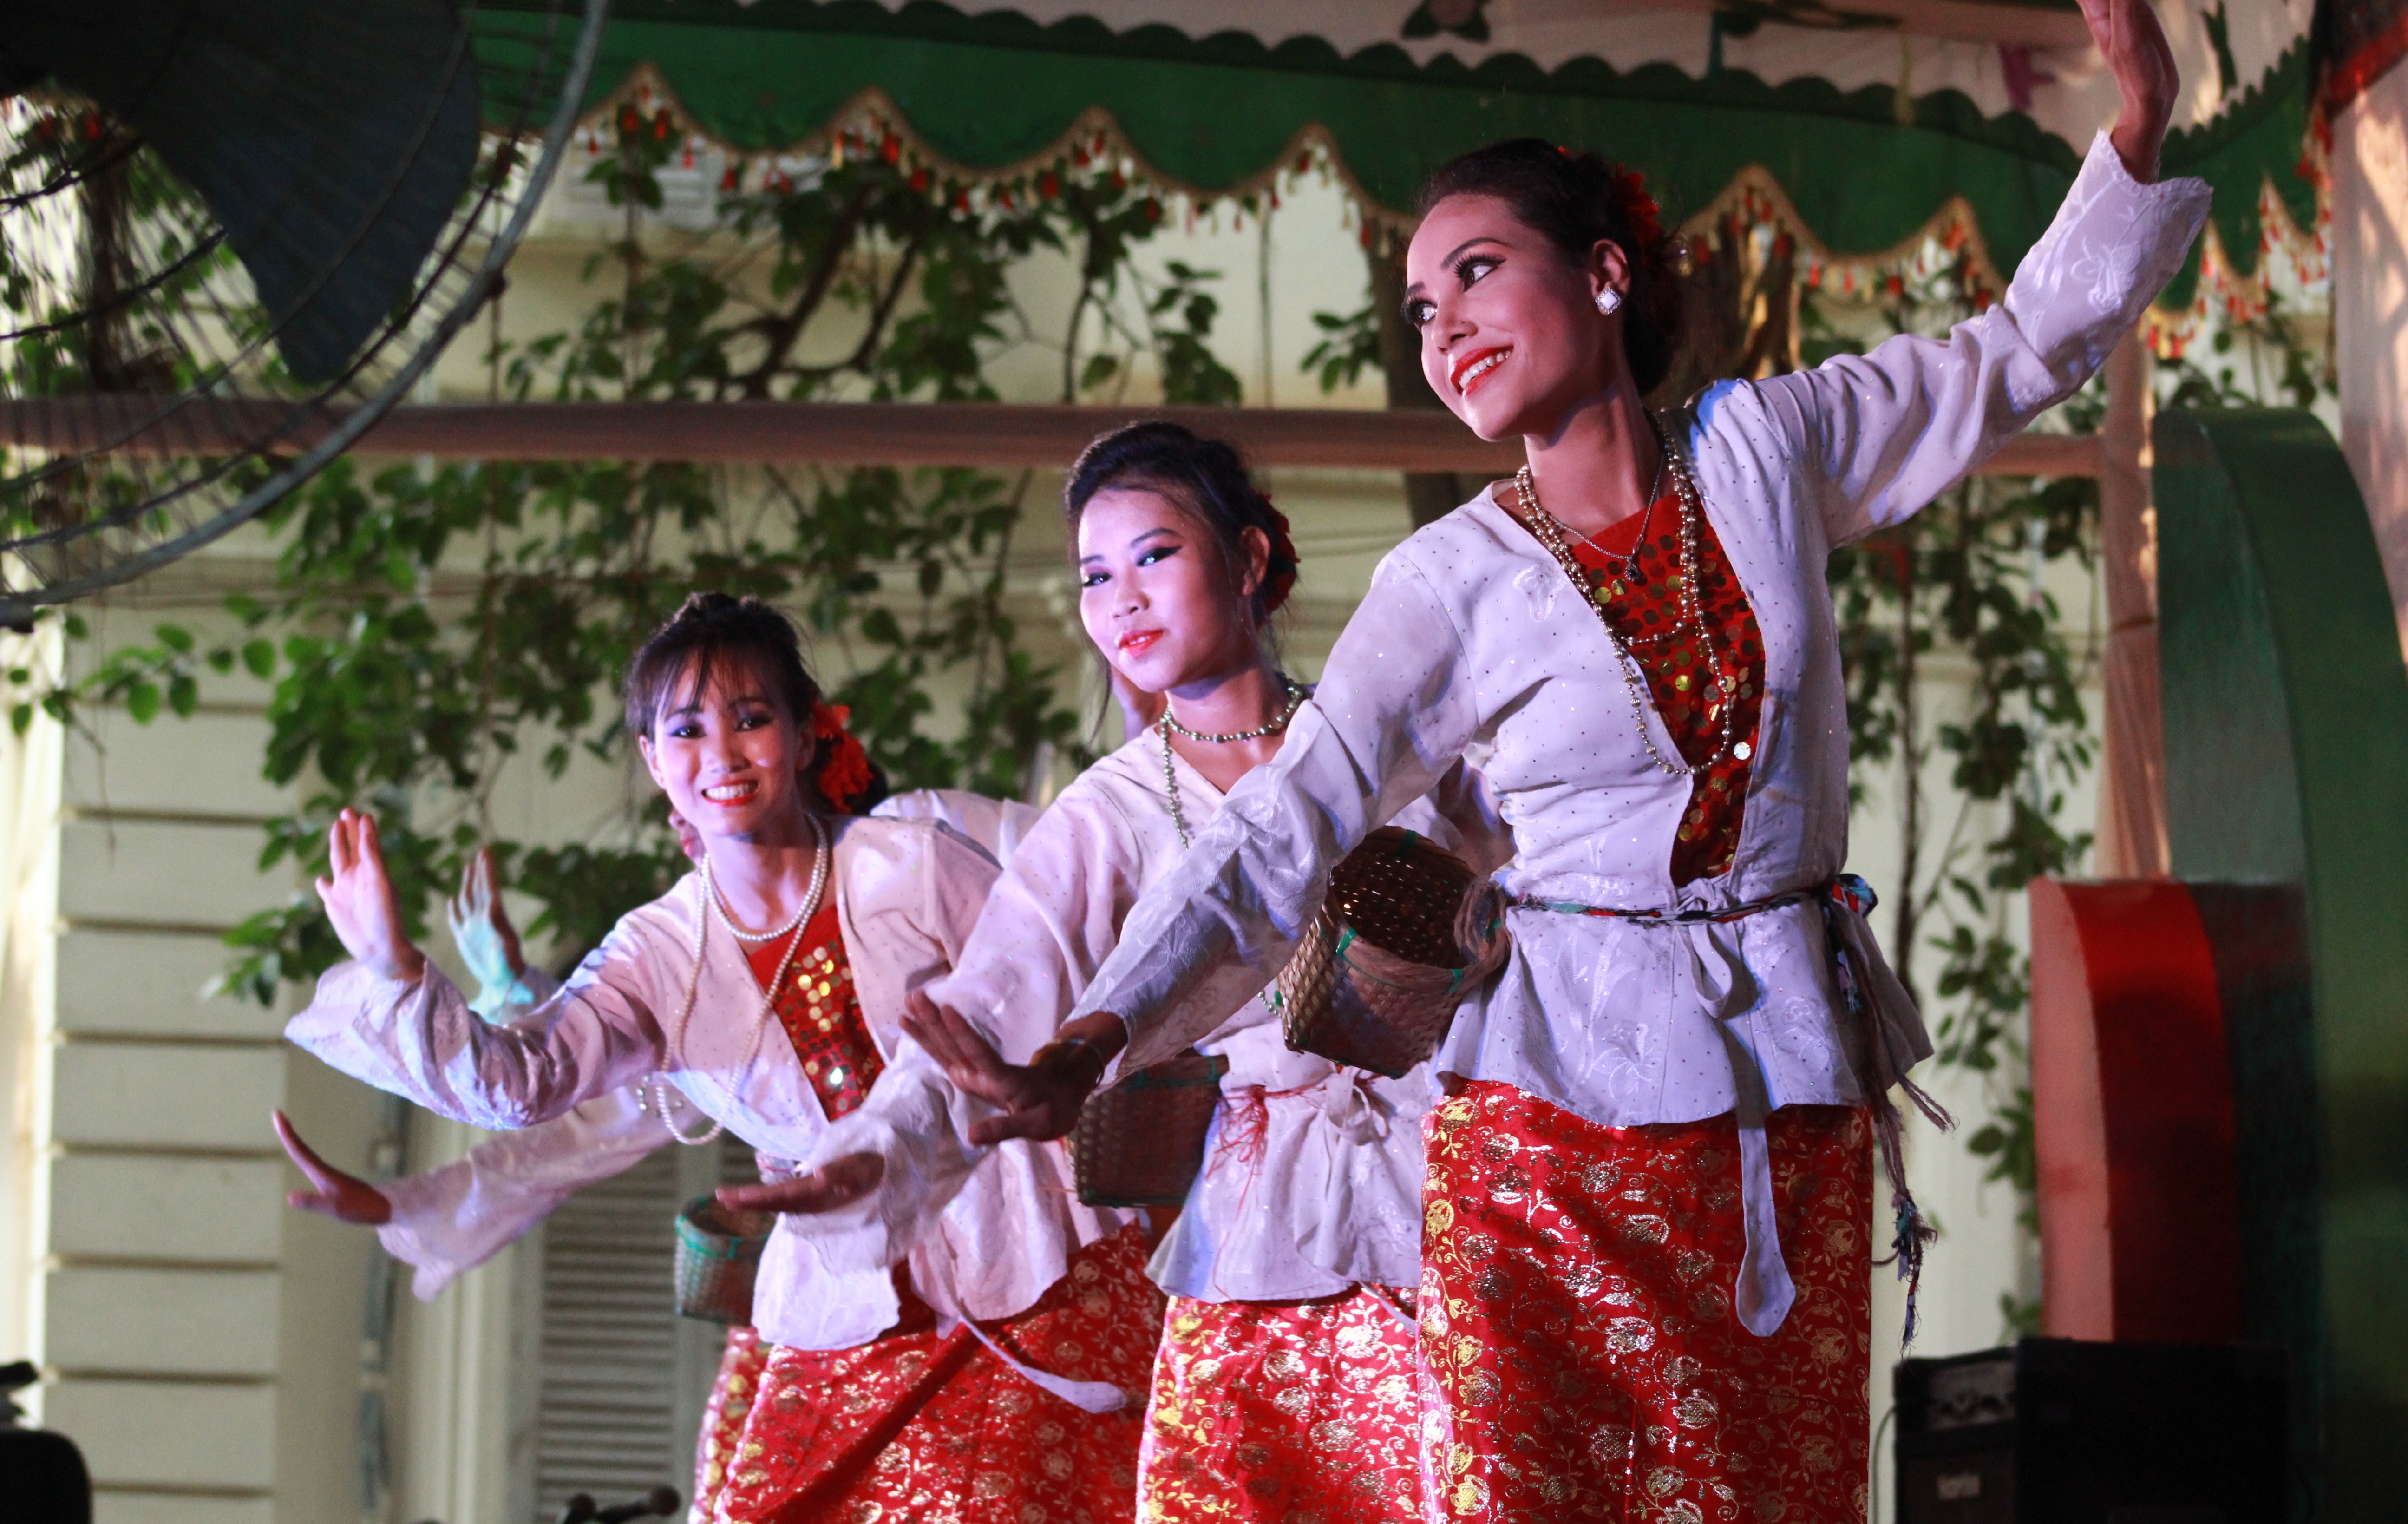
dance, festival, sports, tradition, folk dance, musical theatre